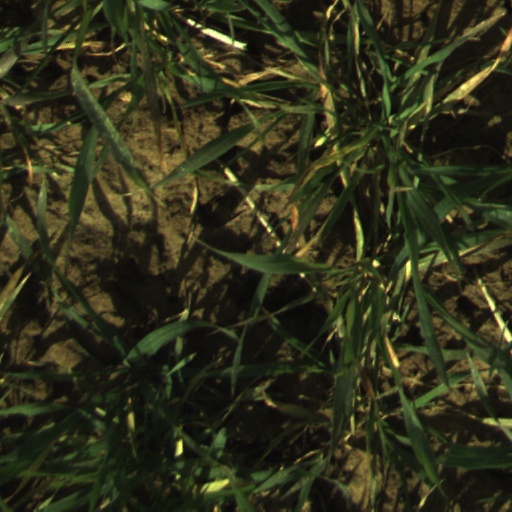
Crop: wheat